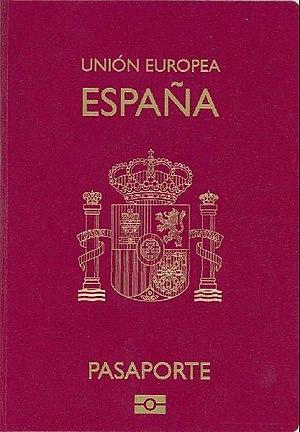
Un passeport est un document de circulation délivré par le gouvernement d'un État à ses citoyens, pièce d'identité permettant à son porteur de voyager à l'étranger. Toute personne sollicitant l'entrée dans un pays autre que le sien, comme touriste, étudiant ou travailleur, doit remplir certaines formalités et solliciter une autorisation. Pour franchir une frontière le passeport est généralement requis, pouvant être couplé à un visa.
La nationalité espagnole est le lien juridique et politique qui lie une personne physique à l'Espagne.
Le passeport espagnol est délivré aux citoyens espagnols pour voyager hors d'Espagne. Pour voyager dans l'Espace Schengen, en Croatie et en Suisse, les citoyens espagnols peuvent utiliser leur carte nationale d'identité.